Parliamentary train

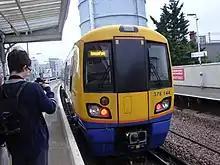
London Overground Class 378 at Battersea Park operating a parliamentary service. It is also used when the line to Clapham Junction is blocked.

In 1963 under its chairman Richard Beeching, British Railways produced "The Reshaping of British Railways" report, designed to stem the huge losses being incurred as patronage declined. It proposed very substantial cuts to the network and to train services, with many lines closed under a programme that came to be known as the Beeching cuts. The Transport Act 1962 included a formal closure process allowing for objections to closures on the basis of hardship to passengers if their service was closed. As the objections gained momentum, this process became increasingly difficult to implement, and from about 1970 closures slowed to a trickle.